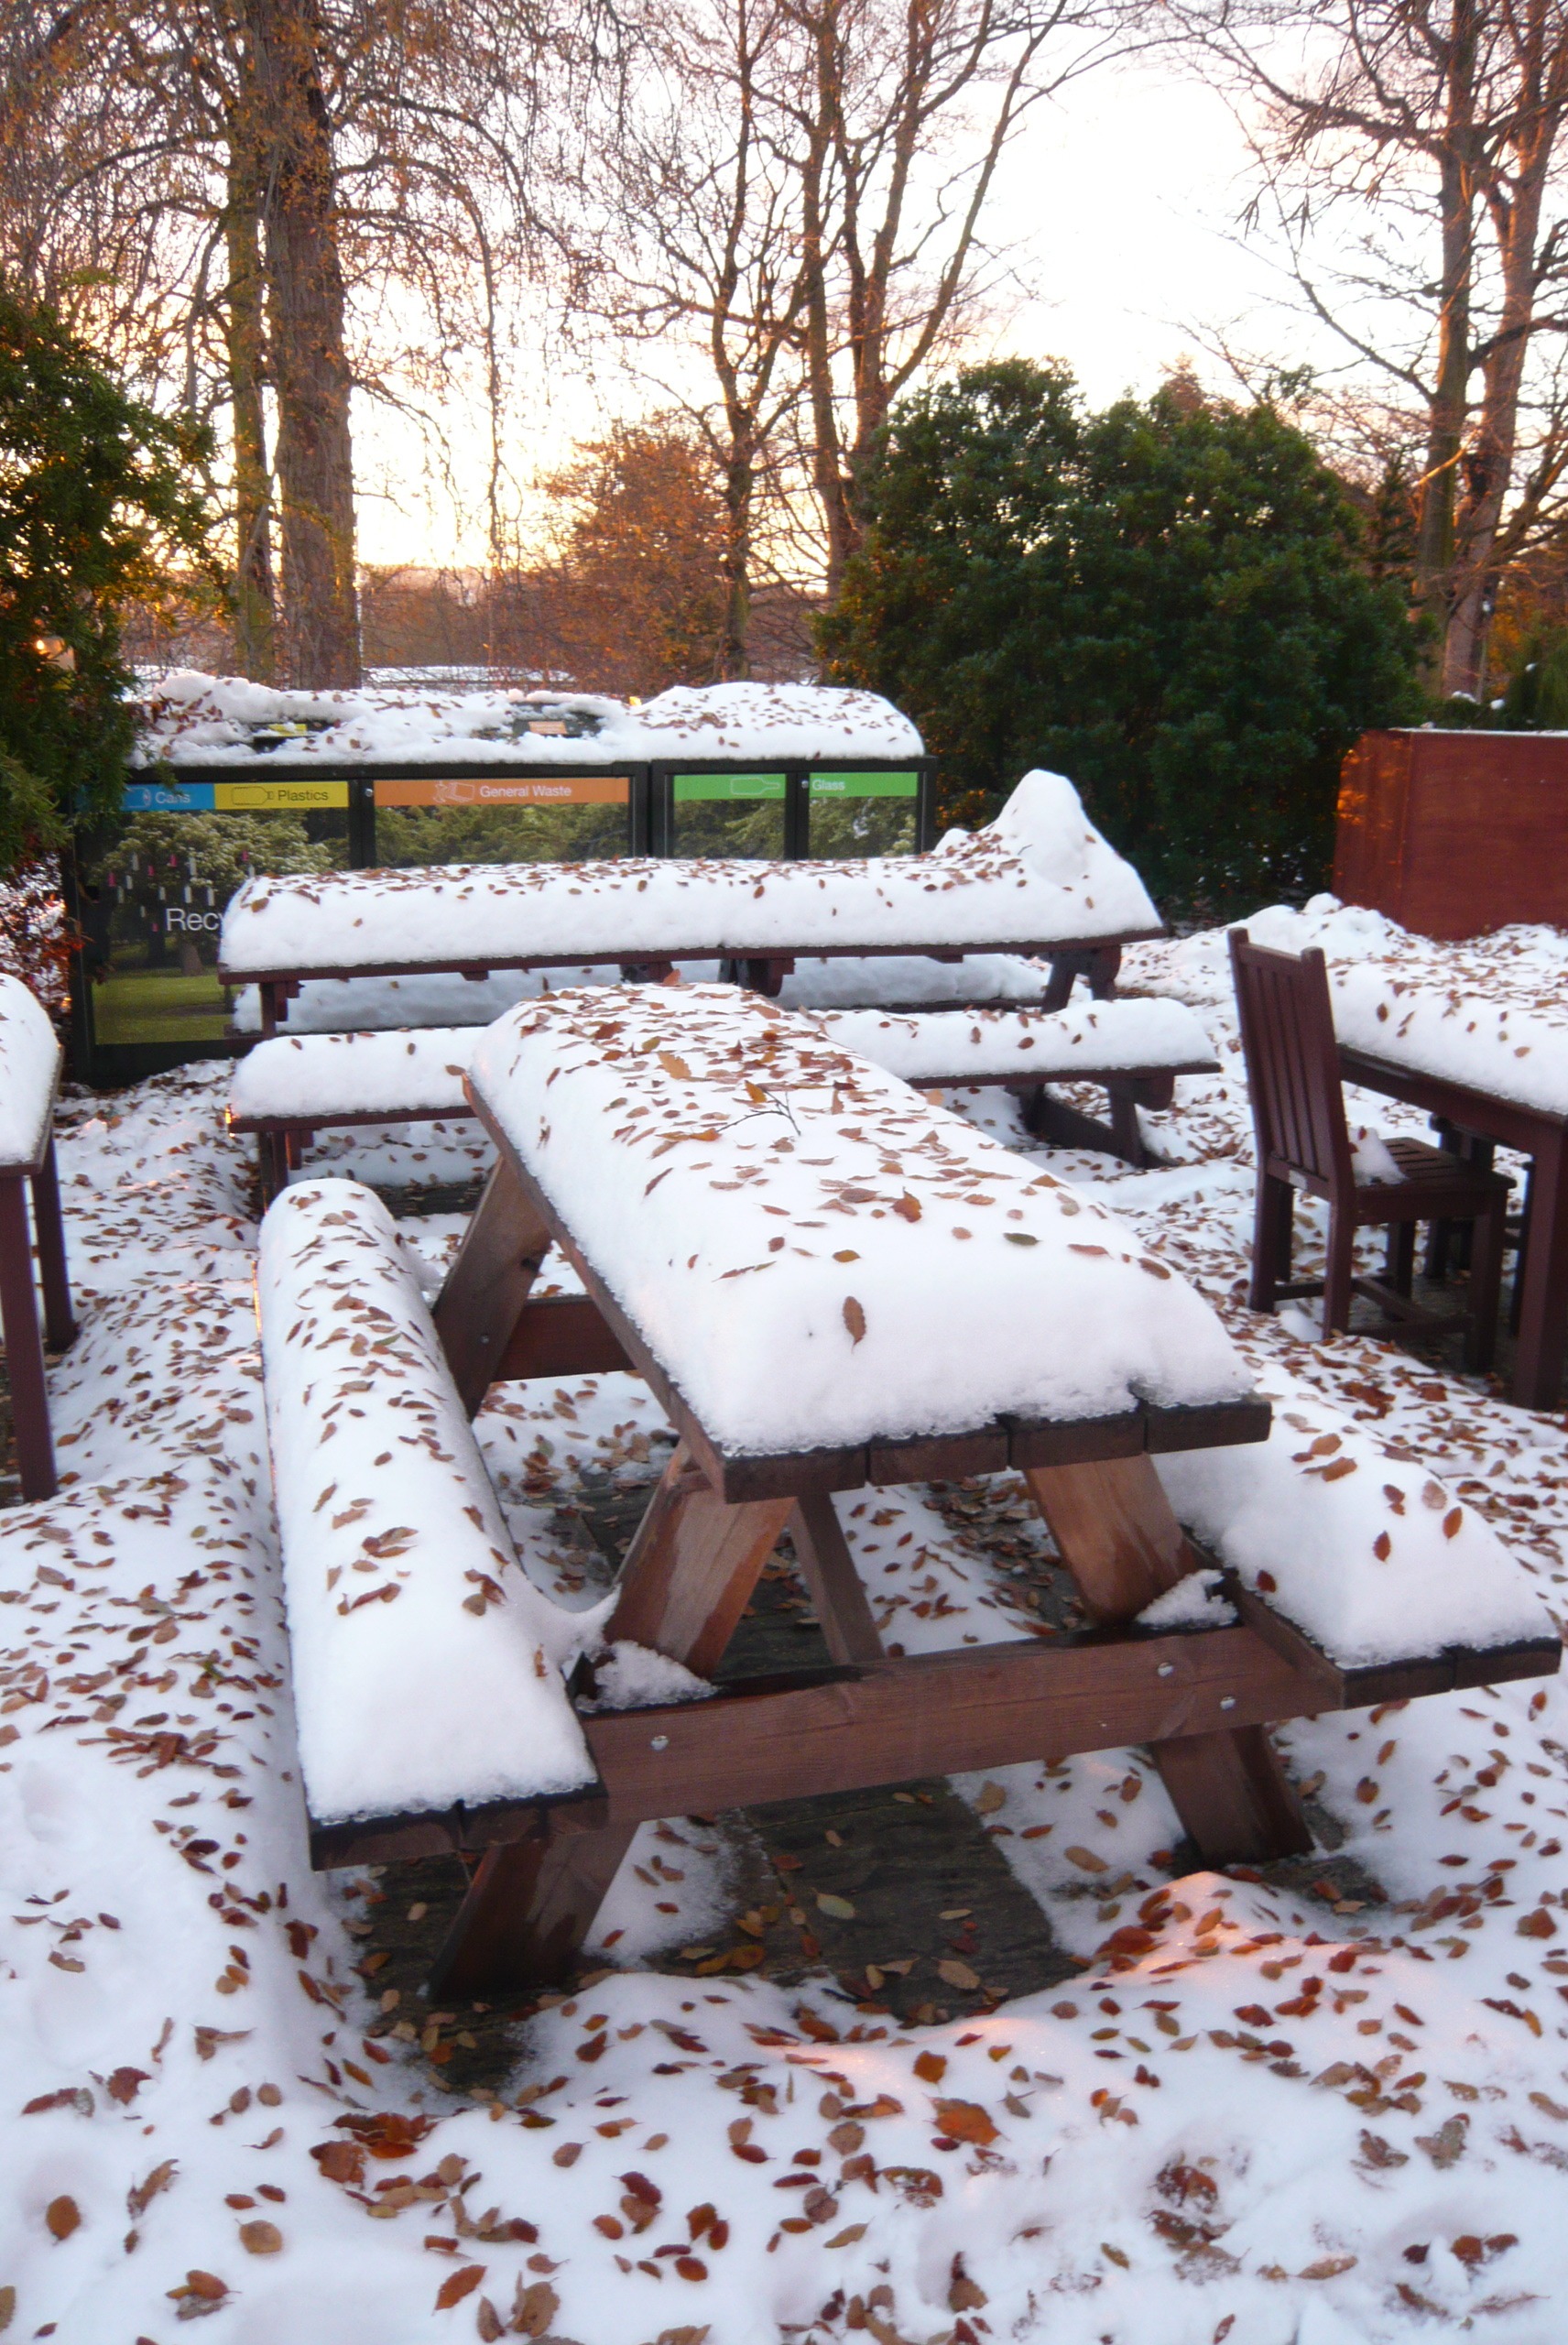
forest, snow, cold, winter, white, bench, home, park, weather, backyard, snowy, frozen, furniture, garden, season, snowfall, trees, outdoors, woods, yard, chilly, freezing, picnic tables